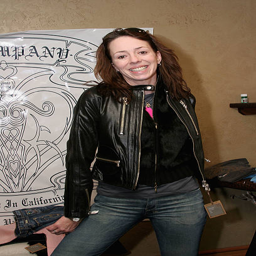
actor visits the display during festival .